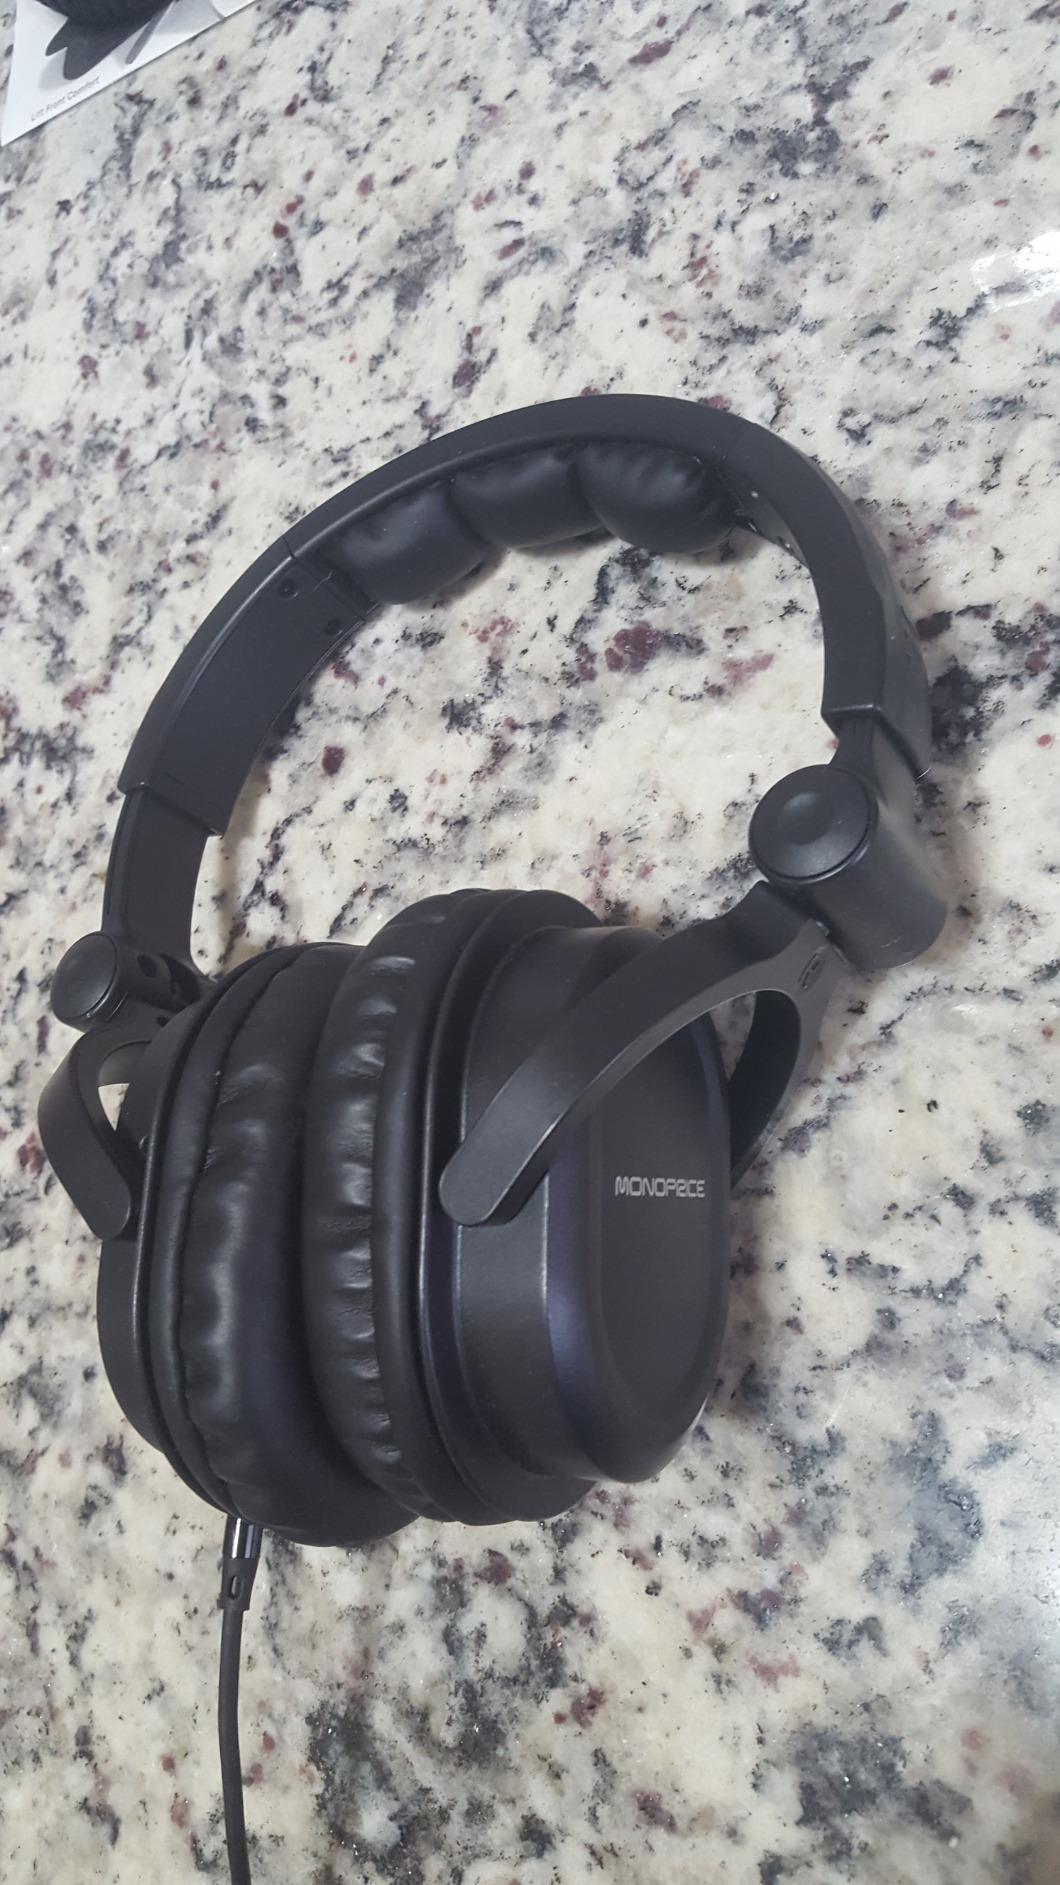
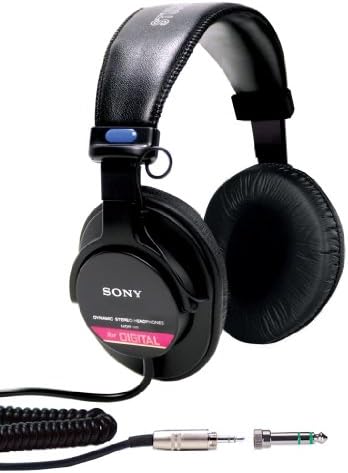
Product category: headphones
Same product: no